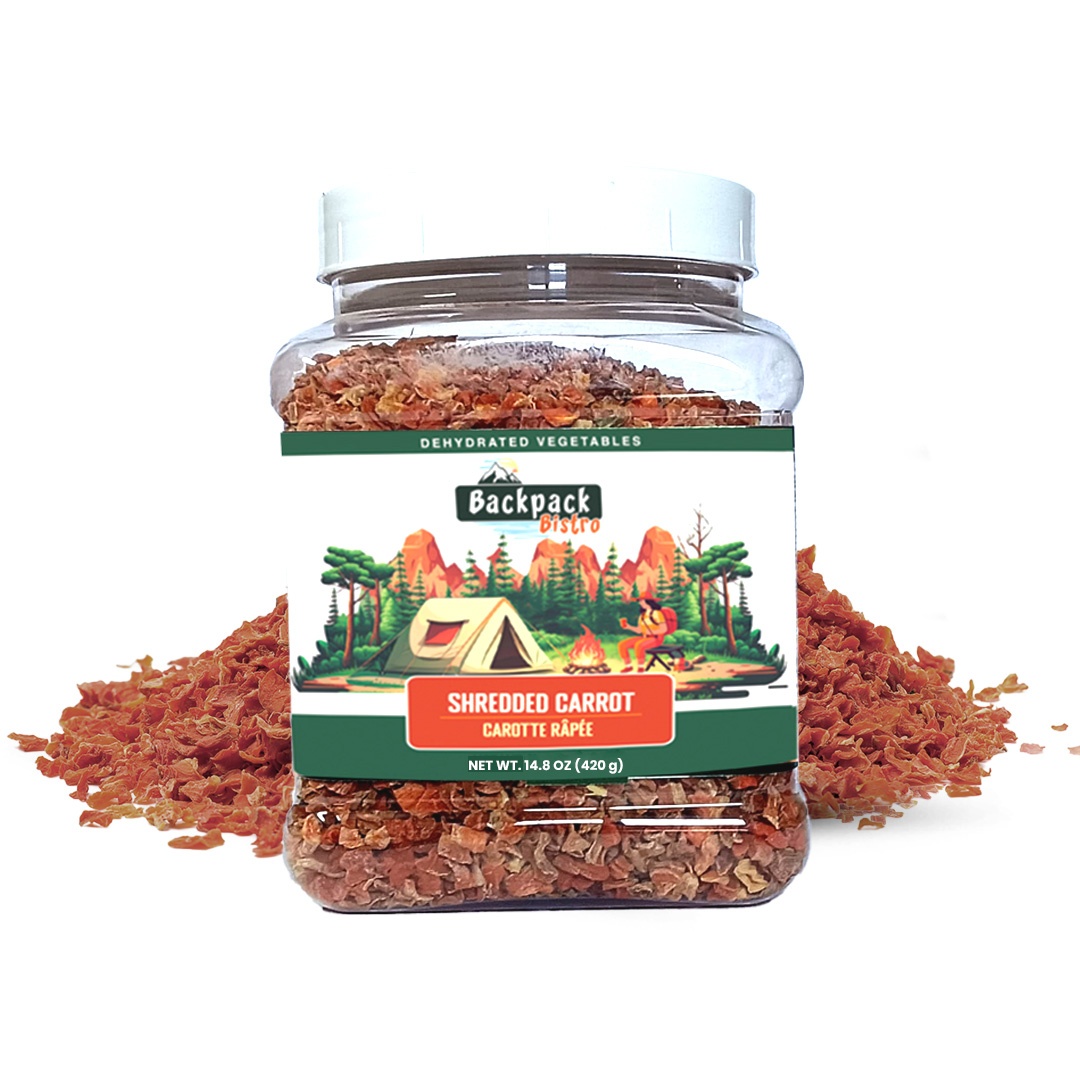
Backpack Bistro Dehydrated Shredded Carrots 14.8 oz (420 g)
Nutritious Goodness: Effortlessly elevate everyday meals and emergency food prep with our dried shredded carrots . Carefully dehydrated at low temperatures to retain their vibrant color , natural sweetness, earthy flavor , and full nutritional value, straight from farm to table. Quick & Easy Meal Prep: Skip the peeling and shredding! Just rehydrate the dried shredded carrots directly into your favorite recipes. A time-saving solution for busy kitchens, camping trips, backpacking meals, and survival food storage. Versatile Recipe Potential: These dehydrated carrots blend seamlessly into a wide range of dishes from soups and ramen to sandwiches, smoothies, and pasta, offering a delicious shortcut without compromising taste or quality. Reliable Dehydrated Veggies: Lightweight, long-lasting, and easy to store and carry, our dehydrated shredded carrots are a smart addition for pantry quick meals, emergency food supplies, or camping essentials. Pure & Wholesome: Enjoy 100% plant-based goodness with no additives or preservatives, just pure shredded carrots. This gluten-free essential pantry staple, part of our premium dehydrated vegetables r ange, is trusted by chefs, meal preppers, and health-conscious home cooks alike. Achieve nutritional versatility and your desired texture without any hassle. Just a quick soak, and Backpack Bistro's Dehydrated Shredded Carrots ar e ready to elevate your dishes. This product shines as a must-have for culinary exploration and long-term emergency food supp ly solutions. Whether you're seeking dried vegetables for soup, salads, sandwiches, or smoothies, these shredded carrots make an excellent base or a complementary ingredient, allowing you to enjoy their natural sweetness effortlessly. Their lightweight nature and long shelf life make them an essential addition for pantries, backpacking meals, and camping food, providing a reliable source of nourishment. Plus, as part of our range of dehydrated foods, stora ge space is optimized while ensuring flavor and nutrition remain intact. They're perfect for gourmet ramen toppings or a wholesome boost in your favor ite soup mixes and sandwiches effortlessly.. Keep your pantry stocked with these easy-to-st ore dehydrated vegetables and enjoy the benefits of simple rehydration with u nparalleled con venie nce for home-cooked meals, a dventu rous trips, or any emergency situation .
Brand: Alpha Brands USA
Category: Food, Beverages & Tobacco > Food Items > Fruits & Vegetables > Dried Vegetables